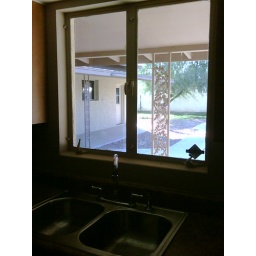
kitchen window over sink